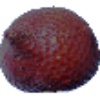
Label: salak